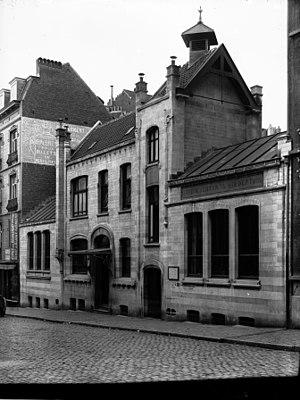
Le Jardin d'enfants n°15 est une école de style « Art nouveau » édifiée par l'architecte Victor Horta au numéro 40 de la rue Saint-Ghislain, dans le quartier des Marolles, au cœur de Bruxelles.